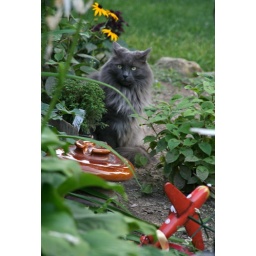
little miss wendy in the flower bed